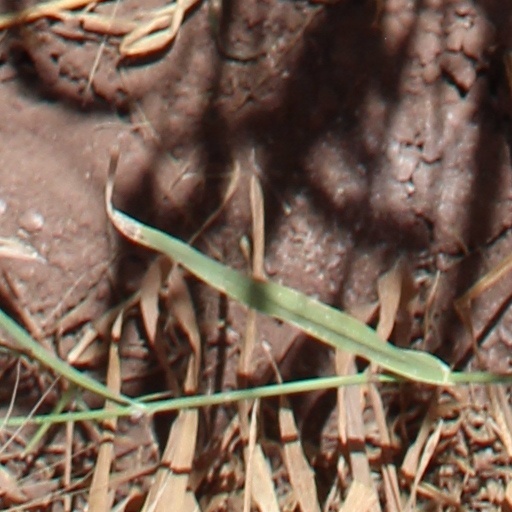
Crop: wheat